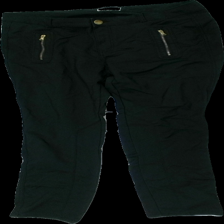
View: front
Type: Trousers
Category: Ladies
Brand: Kappahl
Colors: Black
Material: 65% nylon, 35% cotton
Cut: Regular
Season: All
Price range: 50-100
Recommended usage: Reuse
Comment: washed out